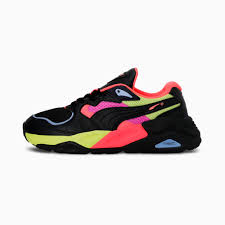
Label: Sneaker